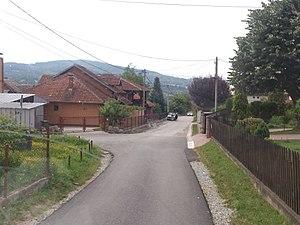
Velereč est un village de Serbie situé dans la municipalité de Gornji Milanovac, district de Moravica. Au recensement de 2011, il comptait 704 habitants.